Kenny Omega

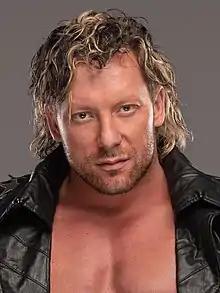
Omega in 2019

Tyson Smith (born October 16, 1983), better known by the ring name , is a Canadian-born professional wrestler. He is signed to All Elite Wrestling (AEW), where he serves as both an active talent and executive vice president.